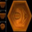
Label: bowl